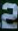
Number: 2